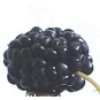
Label: Mulberry 1